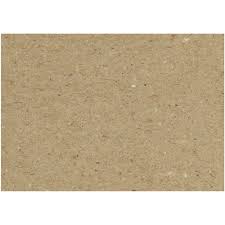
Waste category: cardboard